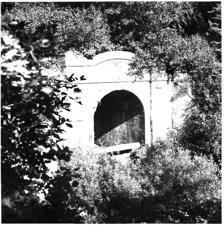
Building: Stevens Pass Historic District
Country: United States of America
Year built: 1897
Historic district in Washington, United States United States historic place Stevens Pass Historic District U.S. National Register of Historic Places U.S. Historic district Stevens Pass First tunnel for railroad route Location Martin Creek Tunnel to Cascade Tunnel across Stevens Pass Nearest city Berne, Washington Coordinates 47°46′15″N 121°00′06″W / 47.77074°N 121.00153°W / 47.77074; -121.00153 Area 13,000 acres (5,300 ha) Built 1897 ( 1897 ) Built by Great Northern Railway NRHP reference No. 76001884 Added to NRHP October 22, 1976 The Stevens Pass Historic District is an area within a large rectangle 3.2 by 18.2 miles (5.1 by 29.3 km) and extends from the Martin Creek Tunnel on the western slope of the crest to the eastern portal of the present Cascade Tunnel above Nason Creek on the eastern slope. The area is ruggedly mountainous and the terrain is covered with timber and granitic outcroppings. The Cascade Range interfered with the Great Northern Railway effort to develop a deep water western terminus in Puget Sound . A gap in the Cascade Range, at Stevens Pass , was found suitable at an elevation slightly in excess of 4,000 feet (1,200 m) about 45 miles (72 km) east of Seattle. The first effort an elaborate switchback system, replaced by a tunnel which was itself replaced by a second tunnel. Stevens Pass Historic District was added to the National Register of Historic Places in 1976. Switchbacks Stevens Pass switchback for railroad route, King County, Washington. A survey was made in 1890 and 1891. A complex route over Stevens Pass was devised using a set of switchbacks . Benches were cut into the mountainside. Timber trestles were used to span small valleys. Three lettered switchbacks were built on the eastern slope and five on the steeper western slope; the approach grade to each was a maximum of 2.2% although the grade increased within the switchback system itself to a maximum of 3.5% on the east and 4.0% on the west. Trains traversing the route entered a spur about 1000 feet long at the end of each switchback, the track was switched and the train moved out again to the next leg, a tedious process of going forward and then in reverse until the Cascade Range was crossed. The switchback route was complicated and time consuming. Thirteen miles (21 km) of track were needed to connect two points three miles apart. Winter snows and slides made the passage slow and not practical for extended use. By 1897, a better route and method was needed to cross the range. A tunnel was begun in 1897, which would by-pass the switchbacks. First Tunnel The tunnel as completed in 1900 was 13,283 feet (4.049 km) long with a 1.7% grade descending to the west. The eastern portal was at elevation 3,347 feet (1,020 m) and the western at elevation 3,123 feet (952 m). Both portals have a concrete facing with two pilasters flanking the tunnel mouth and a pyramidal cap. The entire length of the tunnel is lined with concrete. Prior to the Wellington Disaster in 1910, the pass was protected by 17 snow sheds for a total length of 7,593 feet (2,314 m). The structures were added over time, as the need became apparent. The sheds did not block the slides but carried the debris over the right of way. Additions to the snow shed protection totaled construction of 5,411 feet (1,649 m) in length, located at 26 points from 29 miles (47 km) east of the Cascade Tunnel to 9.5 miles (15.3 km) west. A double-track reinforced concrete snow shed 3,900 feet (1,200 m) long was built in Wellington. Believed to be the first double-track shed built. With the increase in traffic over the line made possible by the improvements, interruptions increased as heavier snows blocked exposed portions of the track. In 1913, the Railway began a series of improvements on the west slope of the Cascade. As a result of these endeavors, eight of the twelve miles of track between the Cascade Tunnel and Scenic were covered by tunnels or snow sheds. Included in this construction was the Windy Point Tunnel, some 1,200 feet (370 m) long, which permitted the double tracking of the line along an almost vertical cliff. A second tunnel of note in the route was the Martins Creek tunnel, located immediately west of Martin Creek. Tracks approached the tunnel portal on a bridge and the tunnel turned about 170 degrees in a rising curve, the tracks crossing over Martin Creek again on a second bridge. The tunnel, built in 1911, was an unusual solution to a difficult problem and it was aptly called the Horseshoe Tunnel. The snow sheds added during this period were combination structures of wood and concrete. Reinforced or mass concrete was used for the back wall and timber formed the roof and supporting pillars; the largest shed constructed in this series was 4,100 feet (1,200 m) long. The maintenance of the sheds was expensive. Electrification of the line began in 1909. A simplified route was needed. Diagram of railroad paths across Stevens Pass WA. Frank Stevens Probably no one was so firmly connected with James J. Hill's route over Stevens Pass than John Frank Stevens , after whom the pass is named. Stevens was born in 1853 and raised on a farm in Maine. Like many engineers of the time, he had no formal education but went to work for the railroad, first surveying in Maine and then moving west, working as a rodman in Minneapolis and a section hand in Texas. Before going to work for Hill in 1889, he had laid out the lines for half a dozen western railroads including the Canadian Pacific. He had gained an enviable reputation by dint of competent hard work and in his travels "he had been treed by wolves, chased by Indians, struck down by Mexican fevers, marooned by blizzards, given up for lost on more than one occasion (and) had developed a robust physique that seemed impervious to climate". The Great Northern was recognized as the best engineered railroad in the country and to Stevens must go much of the credit. In 1905 he was appointed by Theodore Roosevelt as Chief Engineer to the "graveyard of reputations", the Panama Canal, which he pulled out of inaction and placed on the road to completion. He went back to work for Hill in 1909 and then worked as a consulting engineer in New York. In 1917, he was asked by Woodrow Wilson to go to Russia as head of the American Railway Commission; at the request of the Russians, he stayed as an adviser until 1922. In 1927, he was elected president of the American Society of Civil Engineers and in 1937, at the age of 83, he flew to the Panama Canal in a Pan American clipper. He died on June 2, 1943. Bibliography Anderson, Eva G. Rails Across the Cascades. Wenatchee Wenatchee World Publishing Company, 1952 (?) Hult, Ruby El. Northwest Disaster: Avalanche and Fire; Portland: Binfords & Mort, 1960 Sandstrom, Gosta. Tunnels. New York: Holt, Rinehart and Winston, 1963. "Concrete and Timber Snowsheds on the Great Northern Railway". Engineering News, Vol. 36 No. 24 (December 15, 1910). "Tunnels and Snowsheds in the Cascades: Great Northern Railways". Engineering News, Vol. 71 No. 23 (June 4, 1914). References